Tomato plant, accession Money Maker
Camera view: vertical (180 deg); turntable rotation: 30 degrees
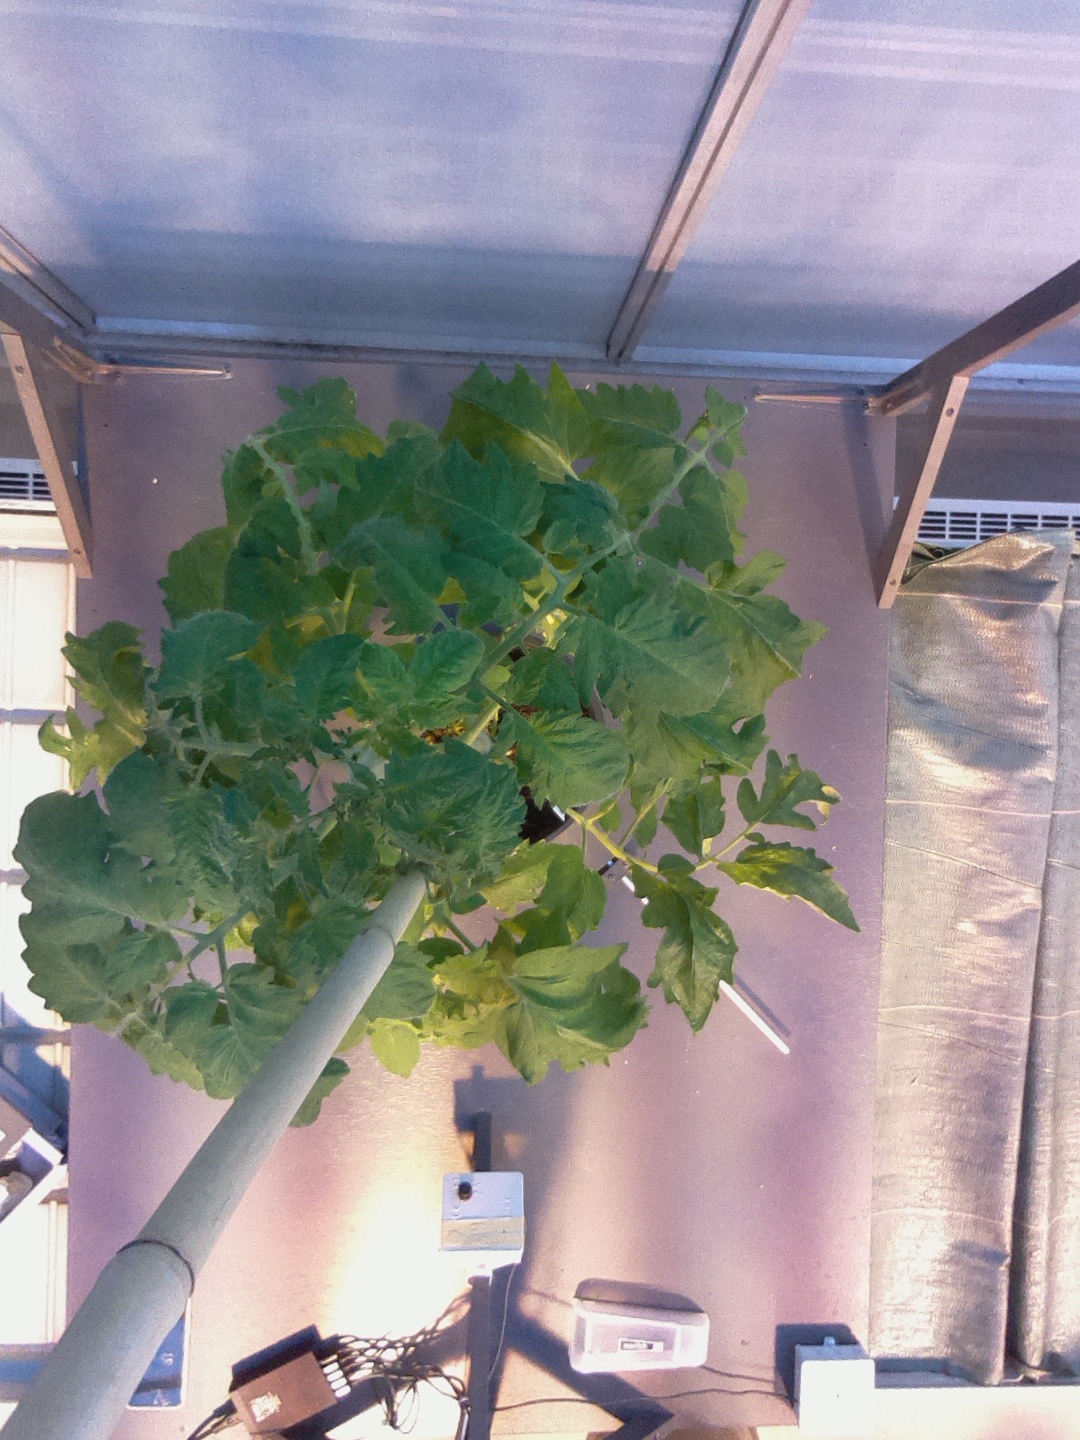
BBCH growth stage 63: 30%-40% of flowers open